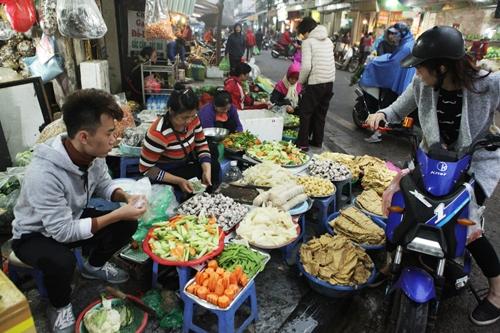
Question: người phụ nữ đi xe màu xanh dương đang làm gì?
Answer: đang tấp vô một sạp hàng để mua đồ